Dolapo Is Fine

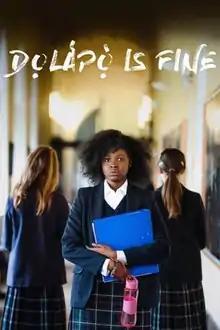
Film Poster

Dọlápọ̀ Is Fine is a live action short film directed by Ethosheia Hylton and written by Joan Iyiola and Chibundu Onuzo in 2020.